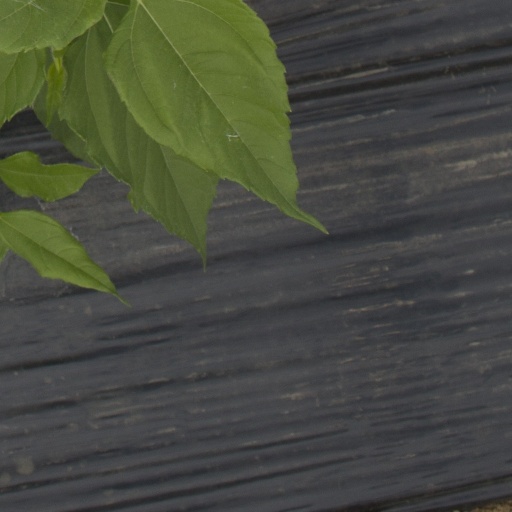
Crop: Jerusalem artichoke